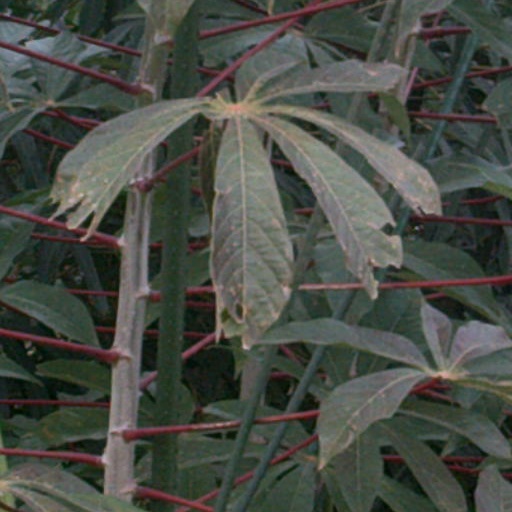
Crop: cassava